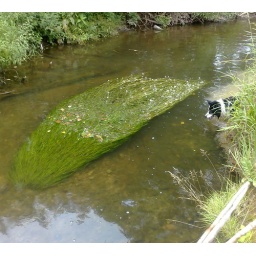
Water crowsfoot in bloom in the river, dogs playing on the shingle beach just out of sight.